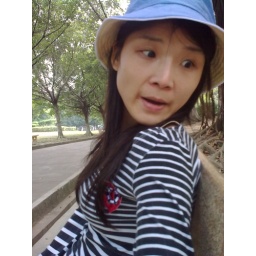
mum is scared when she saw one piece of glass in the sand